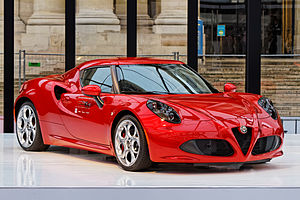
Alfa Romeo 4C
4C Spider preview at the 2014 Geneva Motor Show.
Alfa Romeo 4C er en kompakt, baghjulstrukket letvægtssportsvogn med chassis bygget i kulfiber og en vægt på kun 895kg.